Phrurolithus festivus

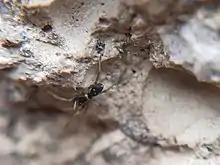
Male active on rock during the day

The original range of "P. festivus" extended over Europe, North Africa, Turkey, Caucasia, Russia (European to Far Eastern part), Kazakhstan, Iran, China, Korea, Japan. In Canada it was introduced moreover. Also in Europe itself the species is represented area-wide and is missing in continental Europe only in Croatia, Bosnia and Herzegovina and Kosovo as well as additionally on the Russian double island Novaya Zemlya, in Franz-Josef-Land, Iceland and on the archipelago Spitsbergen, Sardinia, the Balearic Islands, Crete and Cyprus. In North Africa, records of the spider from Tunisia and Egypt are lacking.